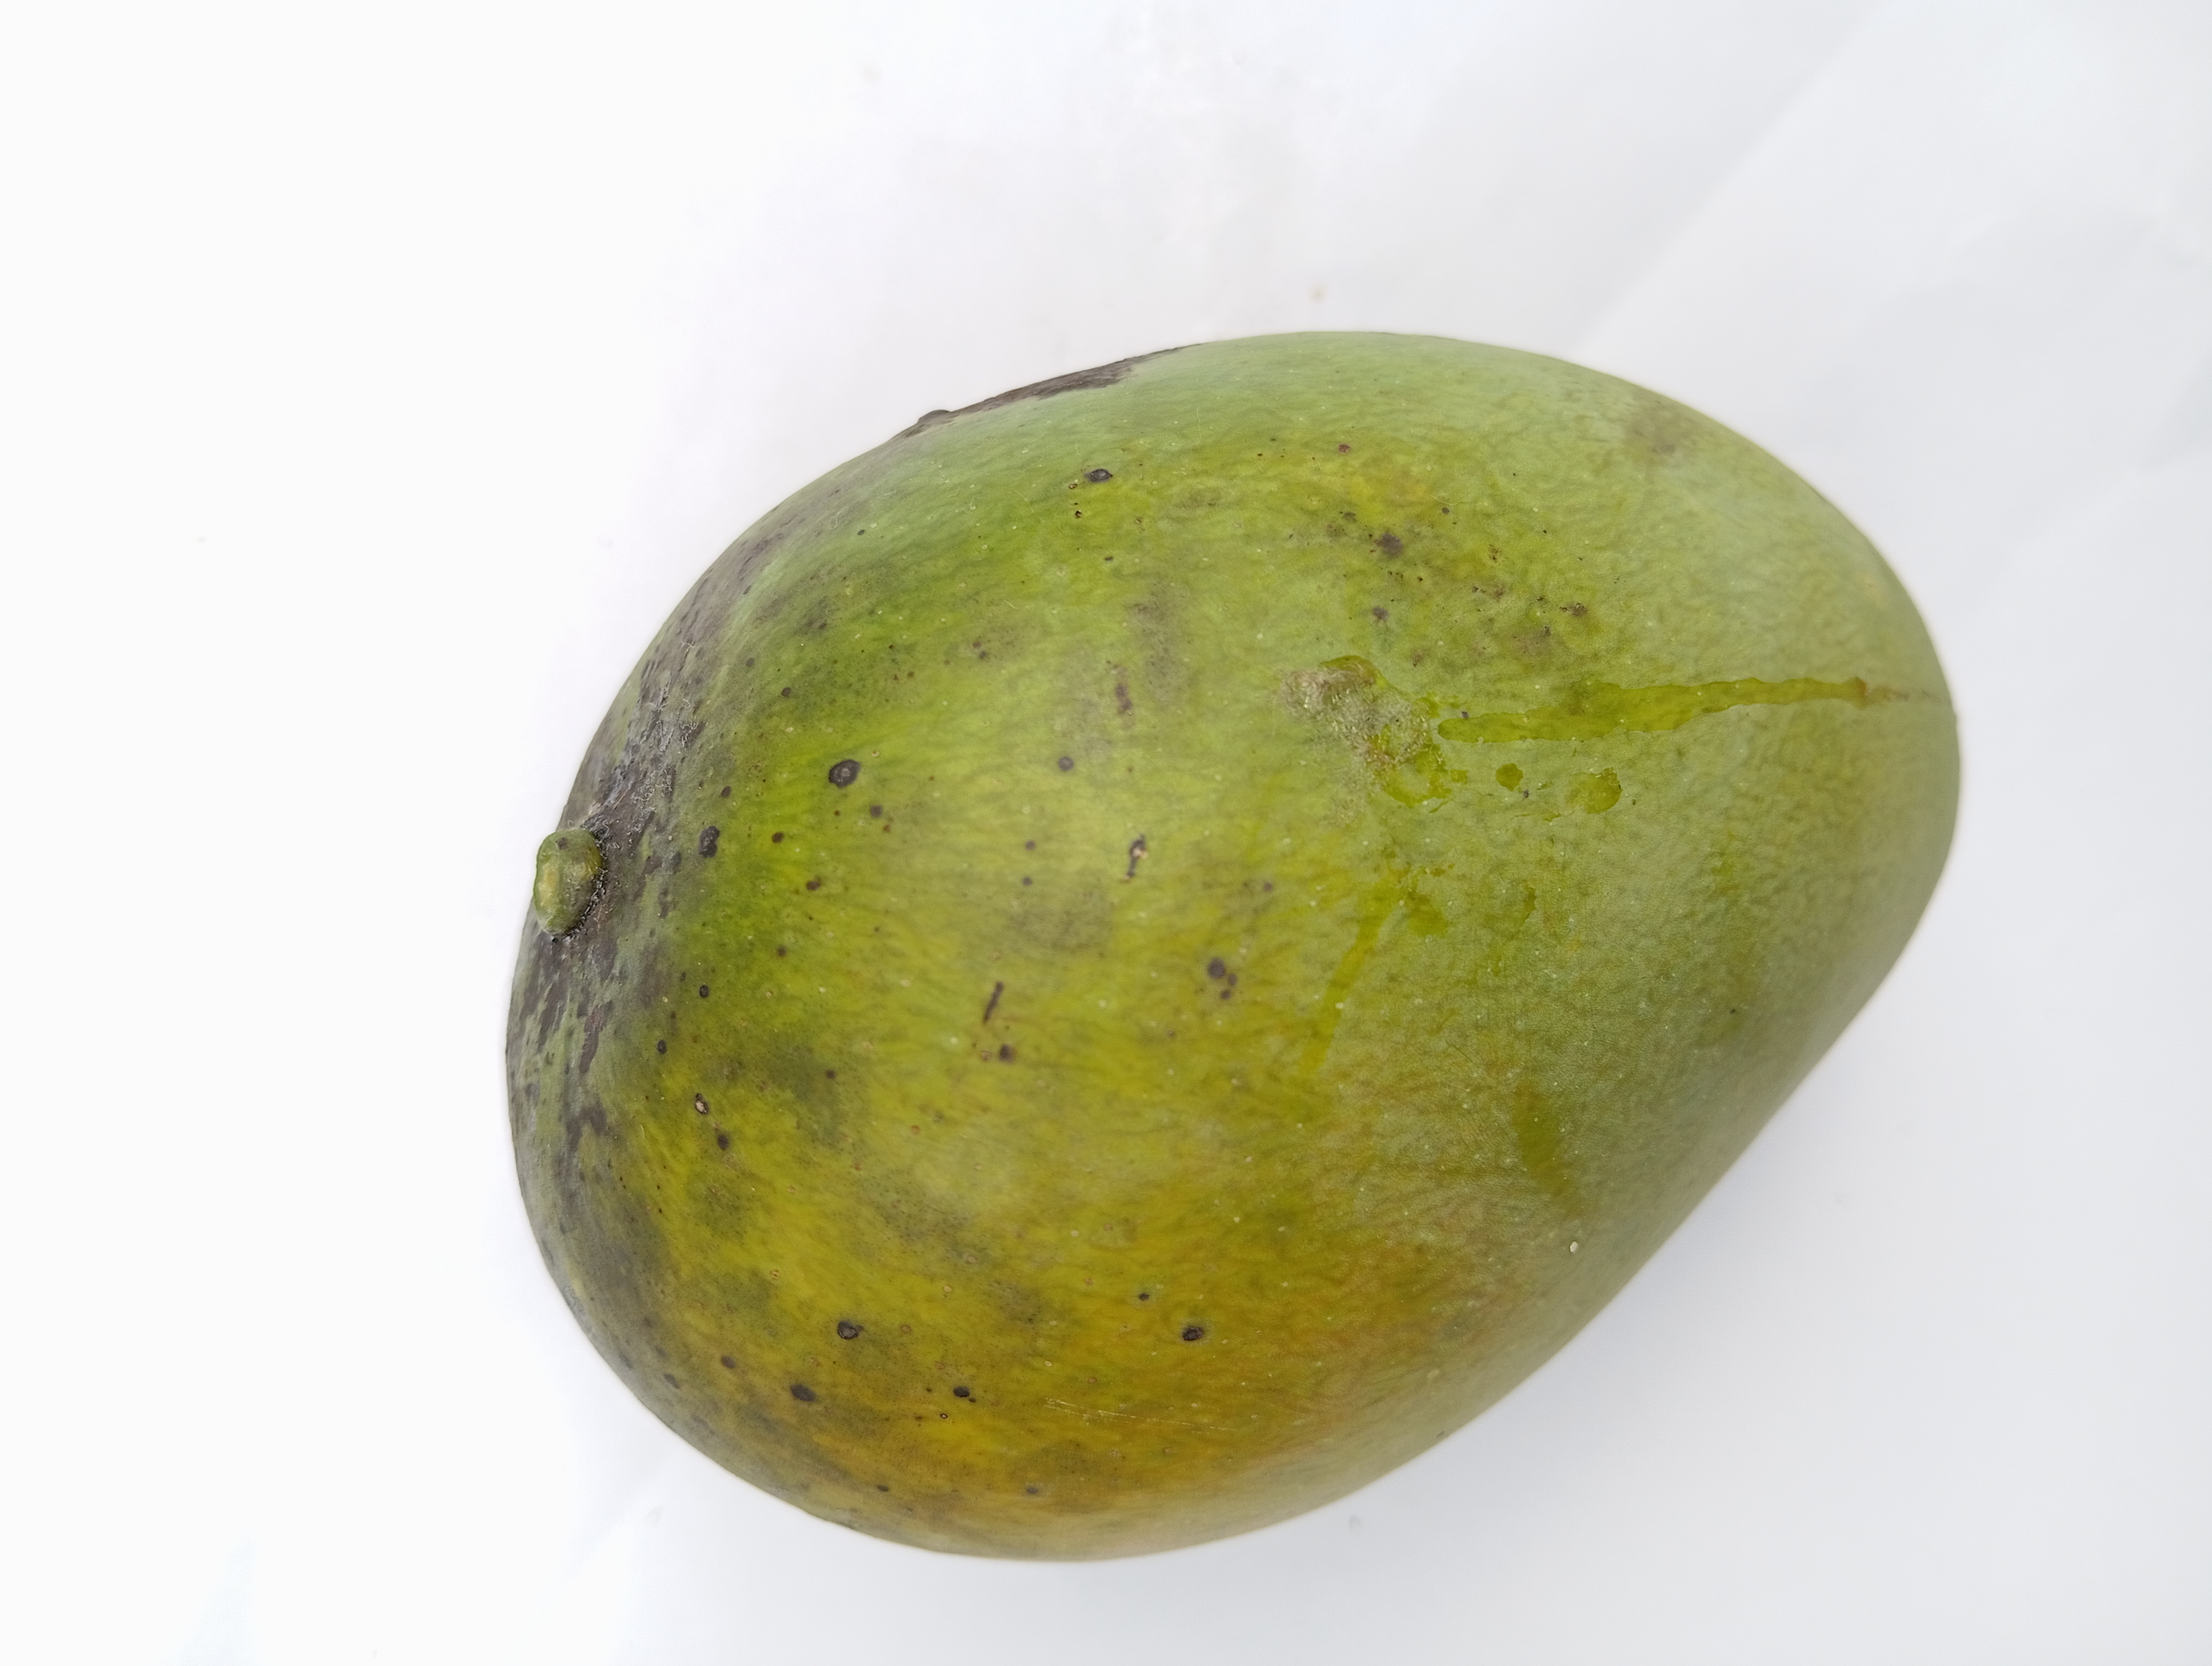
Mango variety: Harivanga